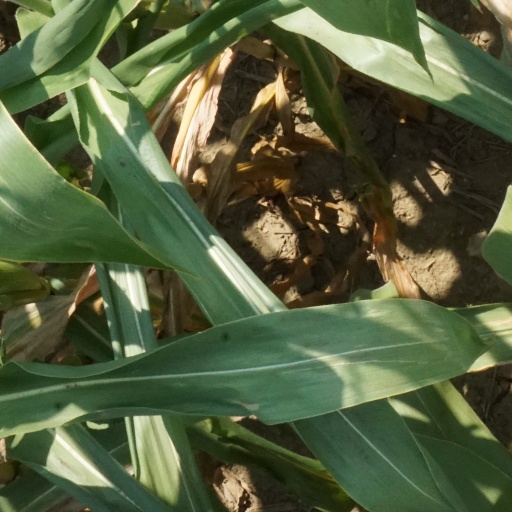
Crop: maize; corn